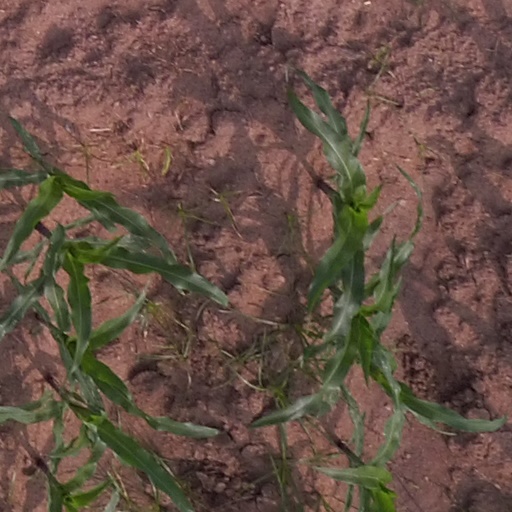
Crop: maize; corn